The Fragile Path: Testaments of the First Cabal

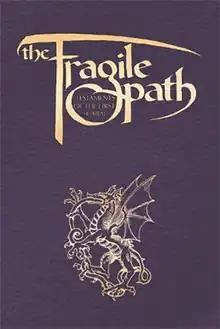
Cover art

The Fragile Path: Testaments of the First Cabal is an epic poem written by Phil Brucato, Laura Perkinson, James A. Moore, Nancy Kilpatrick, Tina Jens, Beth Fischi, and Owl Goingback. It was published by White Wolf Publishing in 1995, and is based on the tabletop role-playing game "" and the "World of Darkness" series.